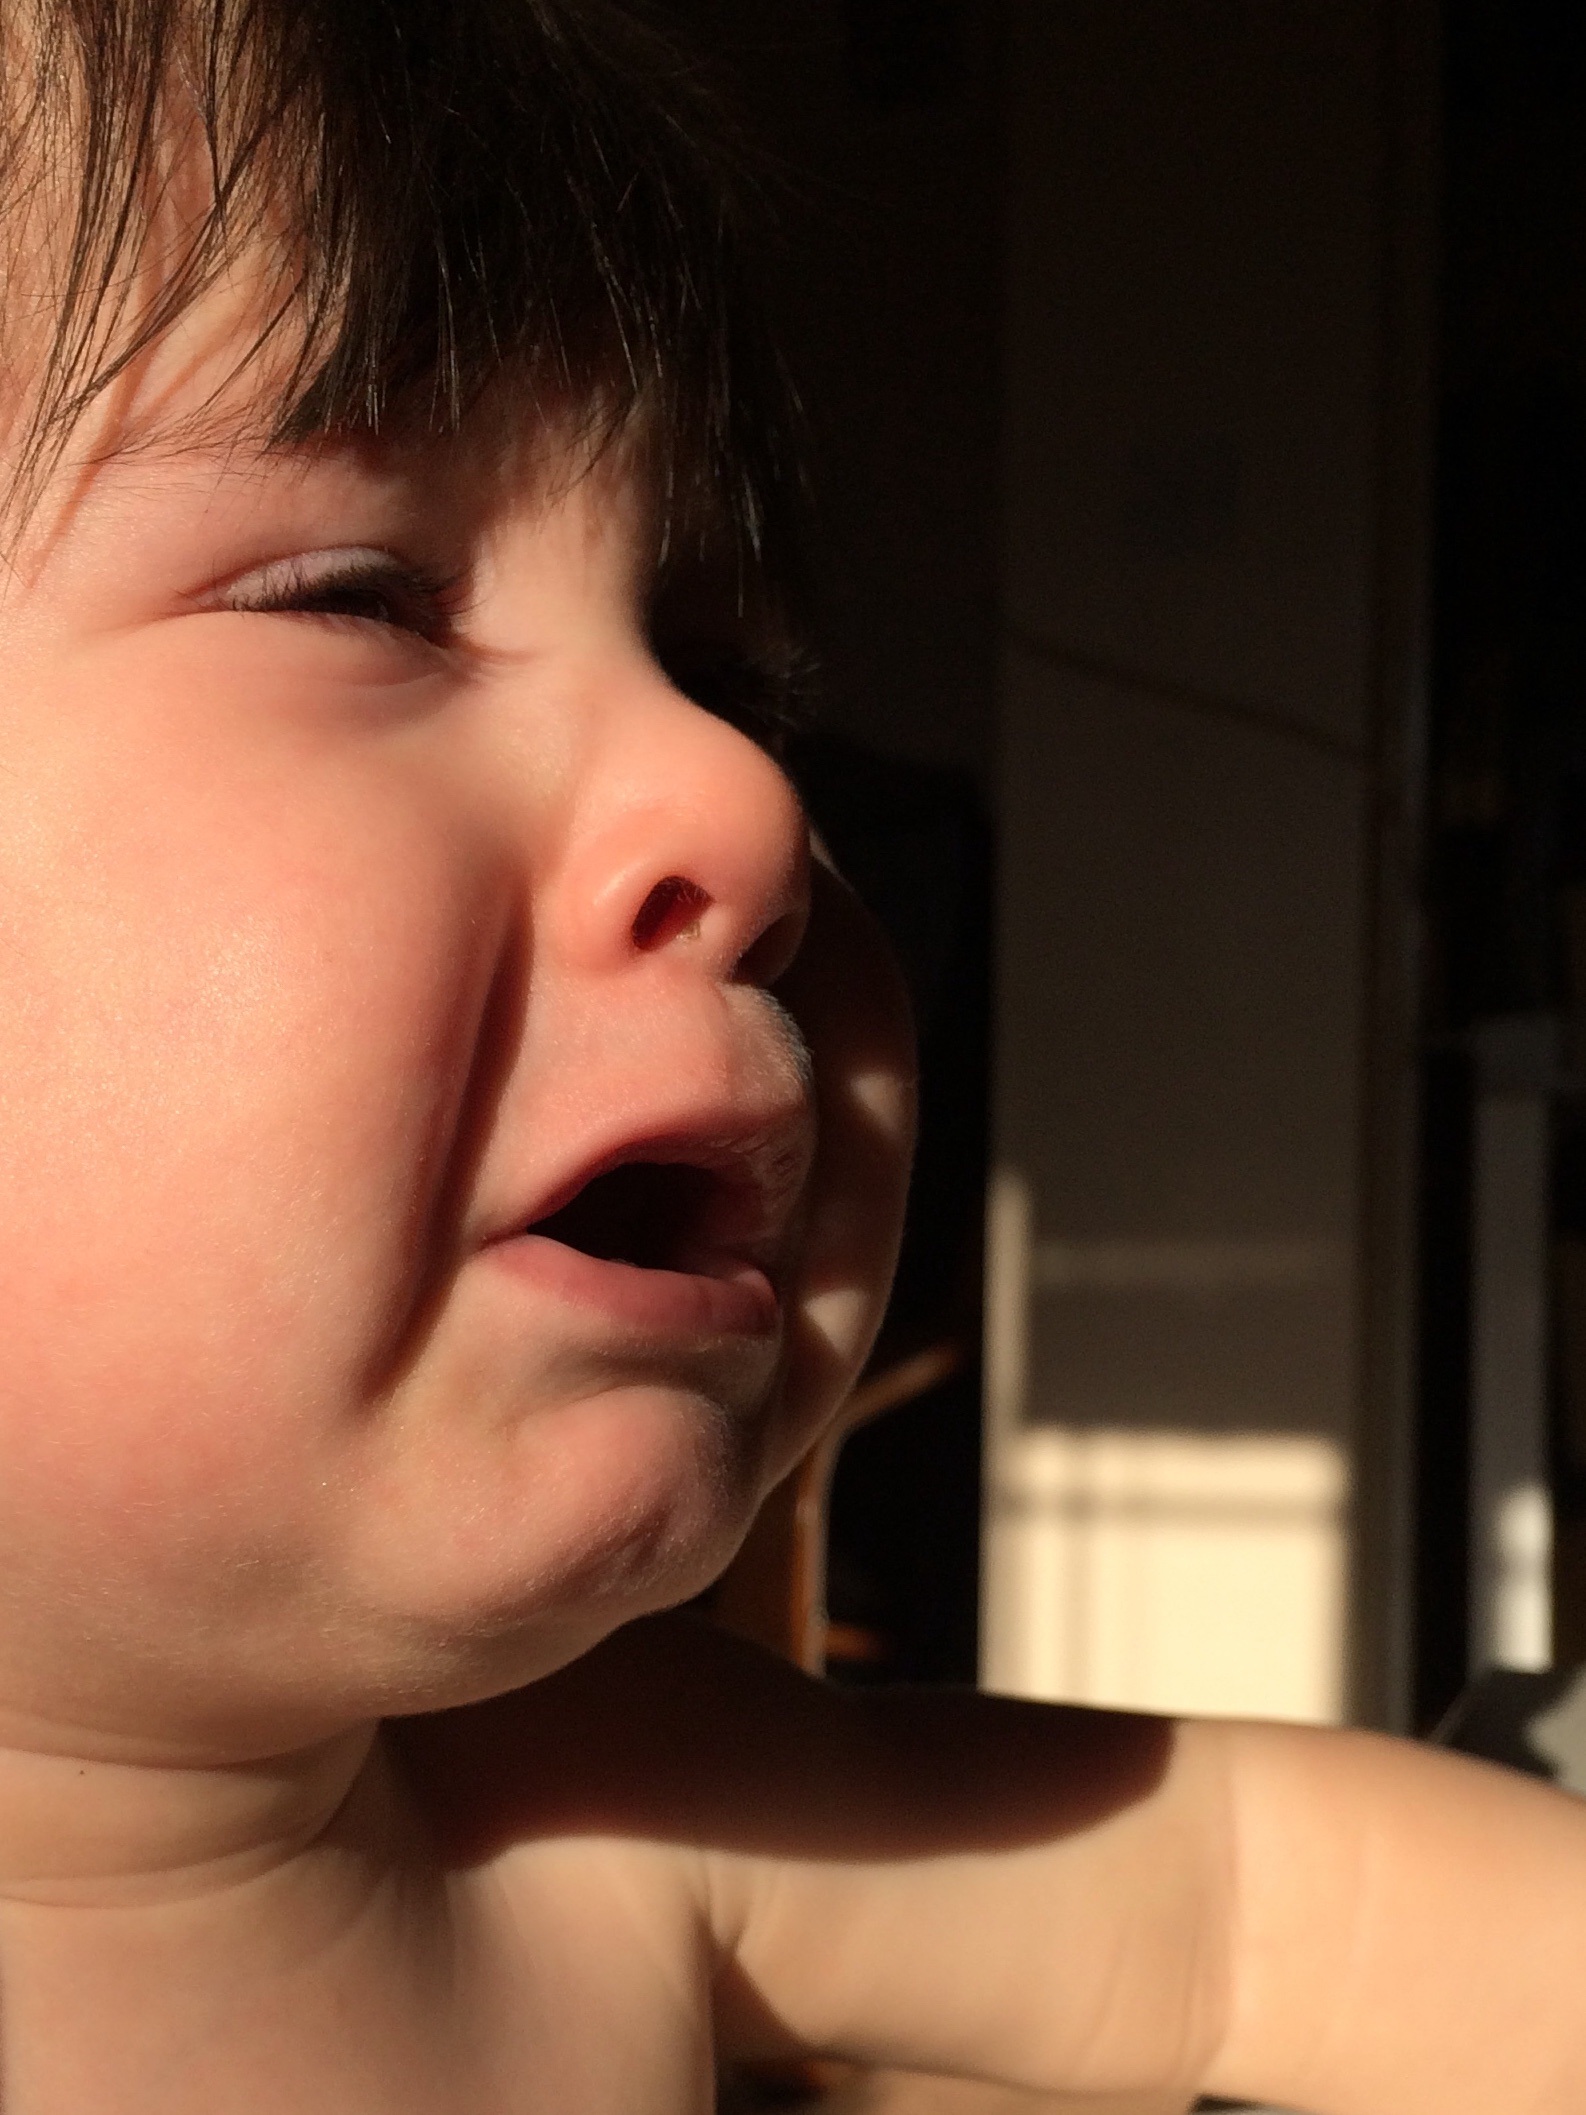
hand, person, girl, hair, boy, portrait, finger, child, baby, facial expression, lip, smile, life, mouth, cry, close up, human body, face, nose, eyes, innocent, infant, eye, head, skin, beauty, blond, organ, adorable, crying, emotion, interaction, sense, sobbing, sad baby, human action